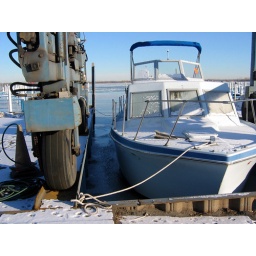
This boat has been frozen into the water in the marina.